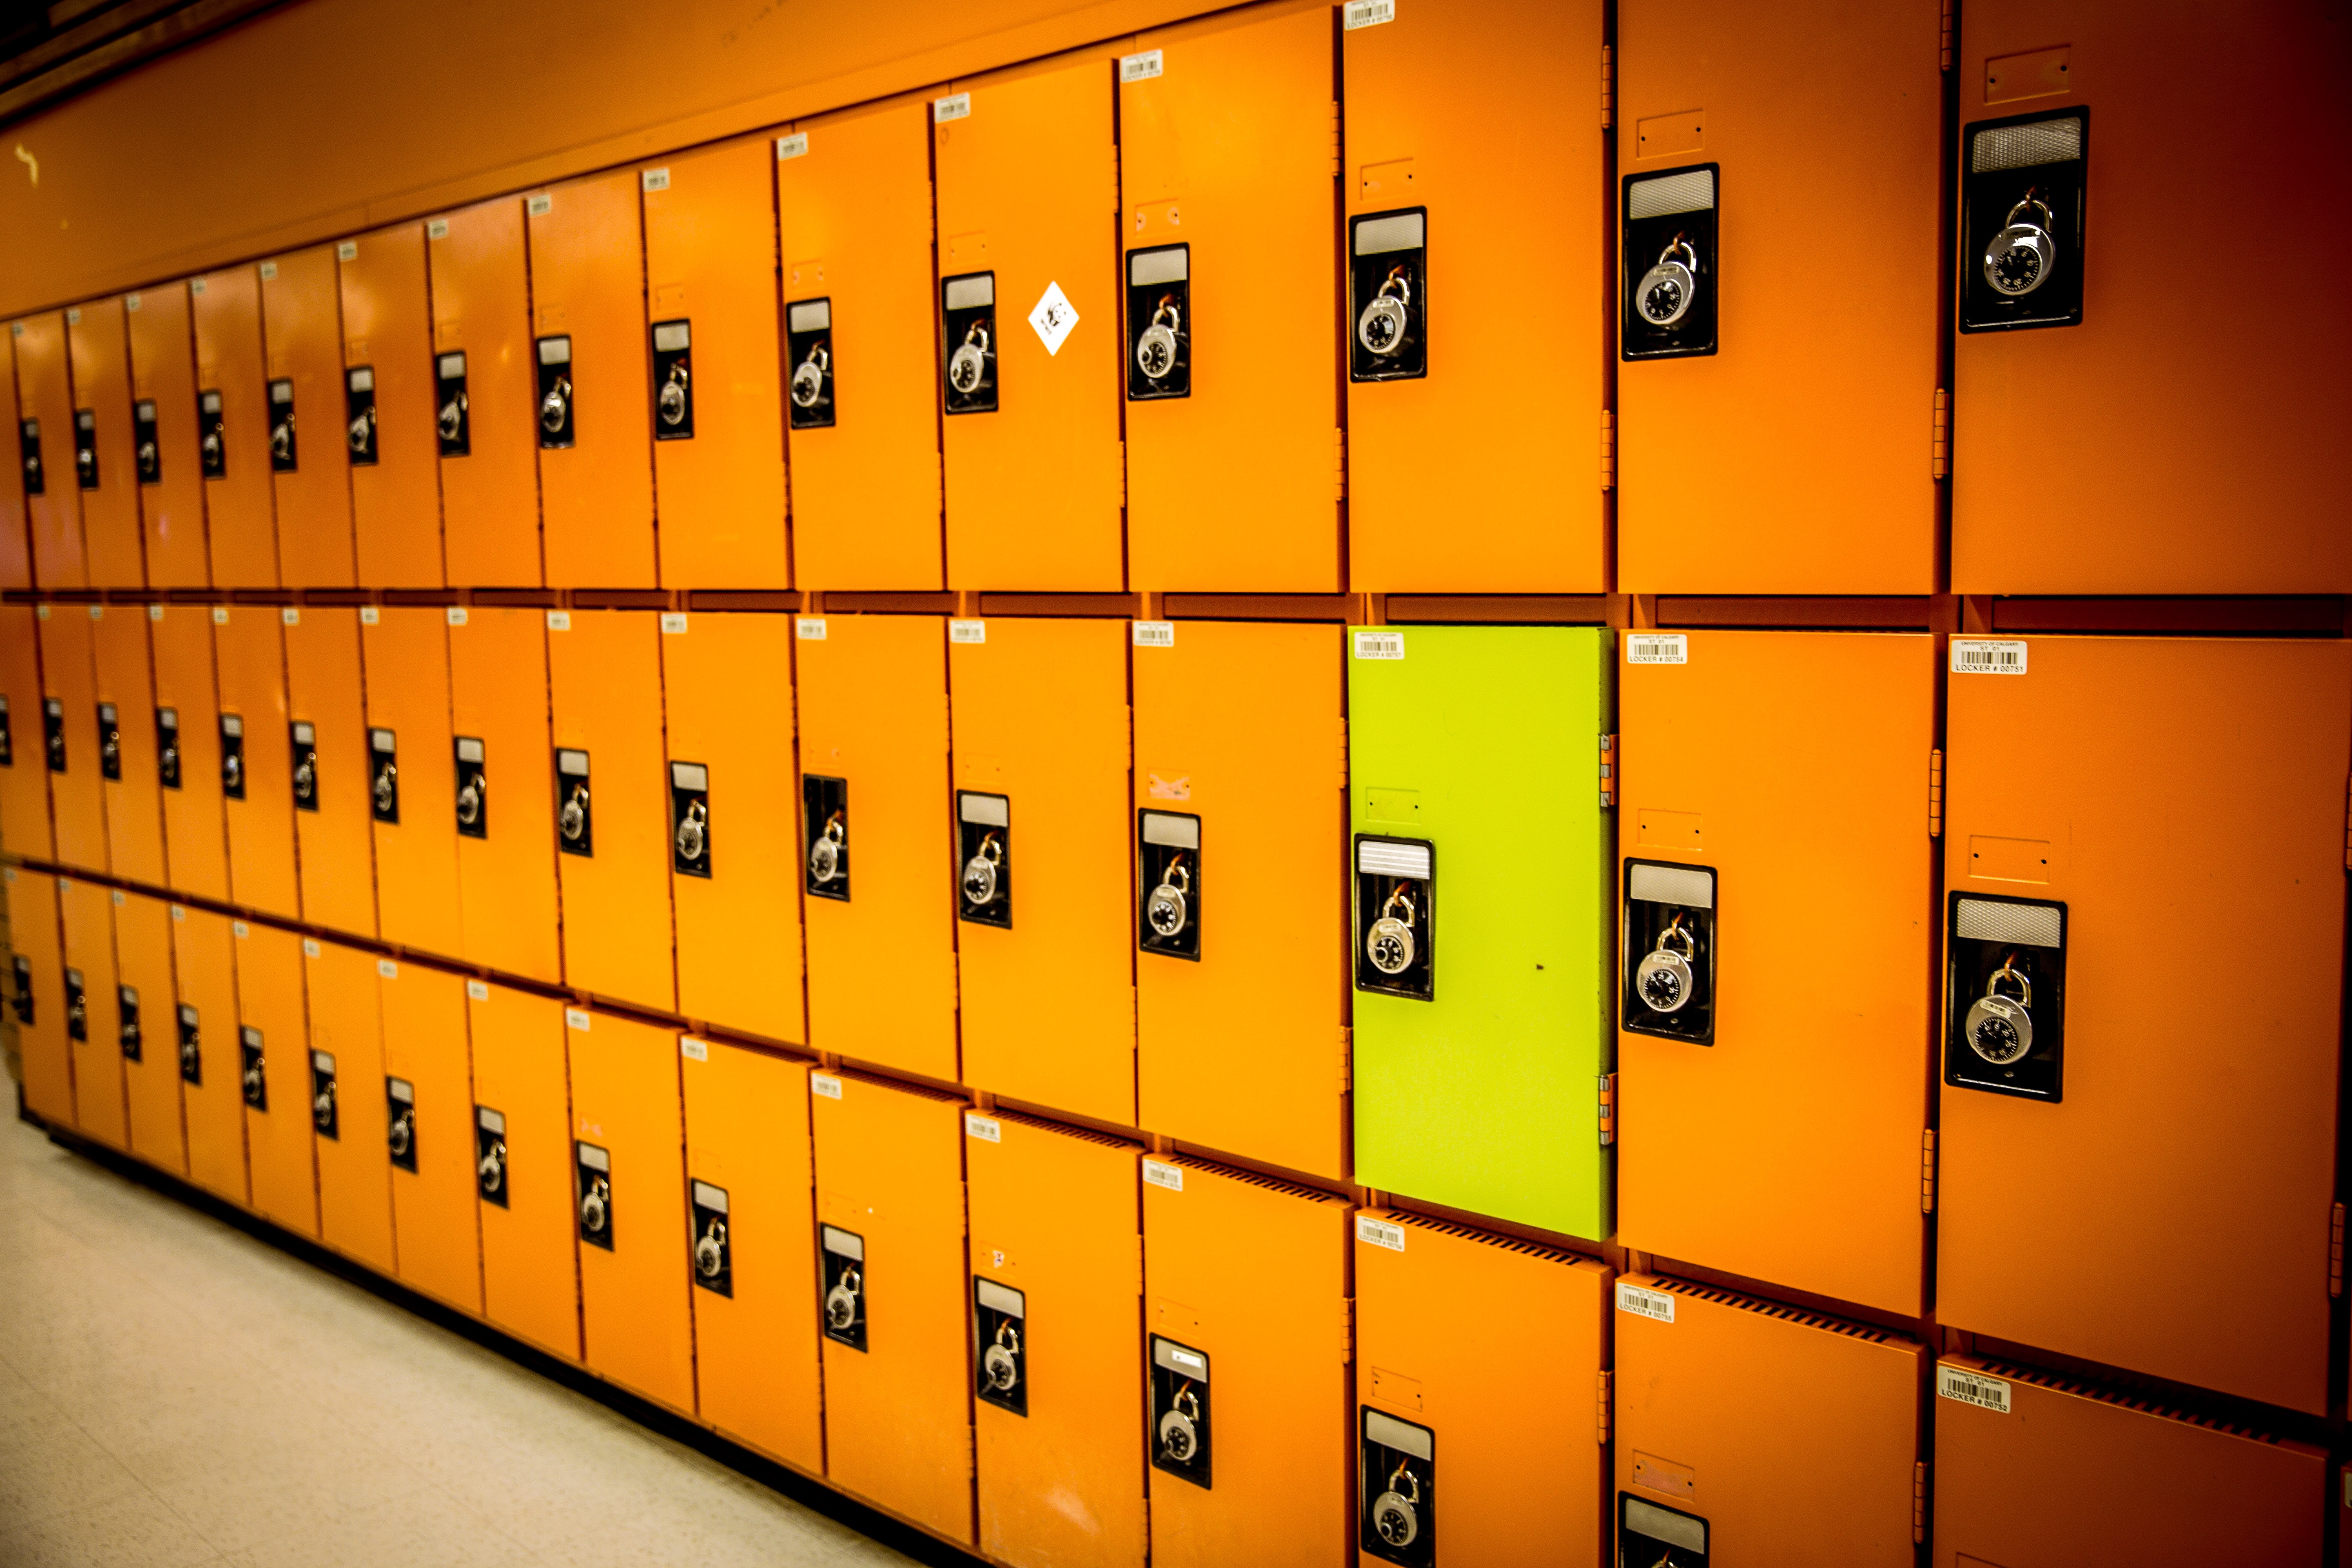
light, row, number, wall, alone, line, color, electricity, yellow, interior design, design, different, odd, difference, unusual, unique, brave, individual, locker, lockers, distinctive, distinguished, notable